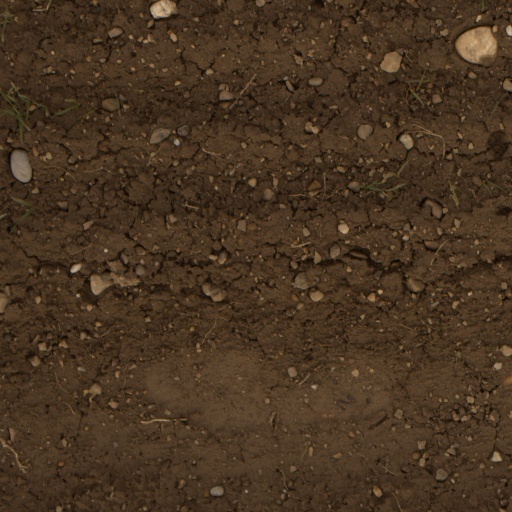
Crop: wheat